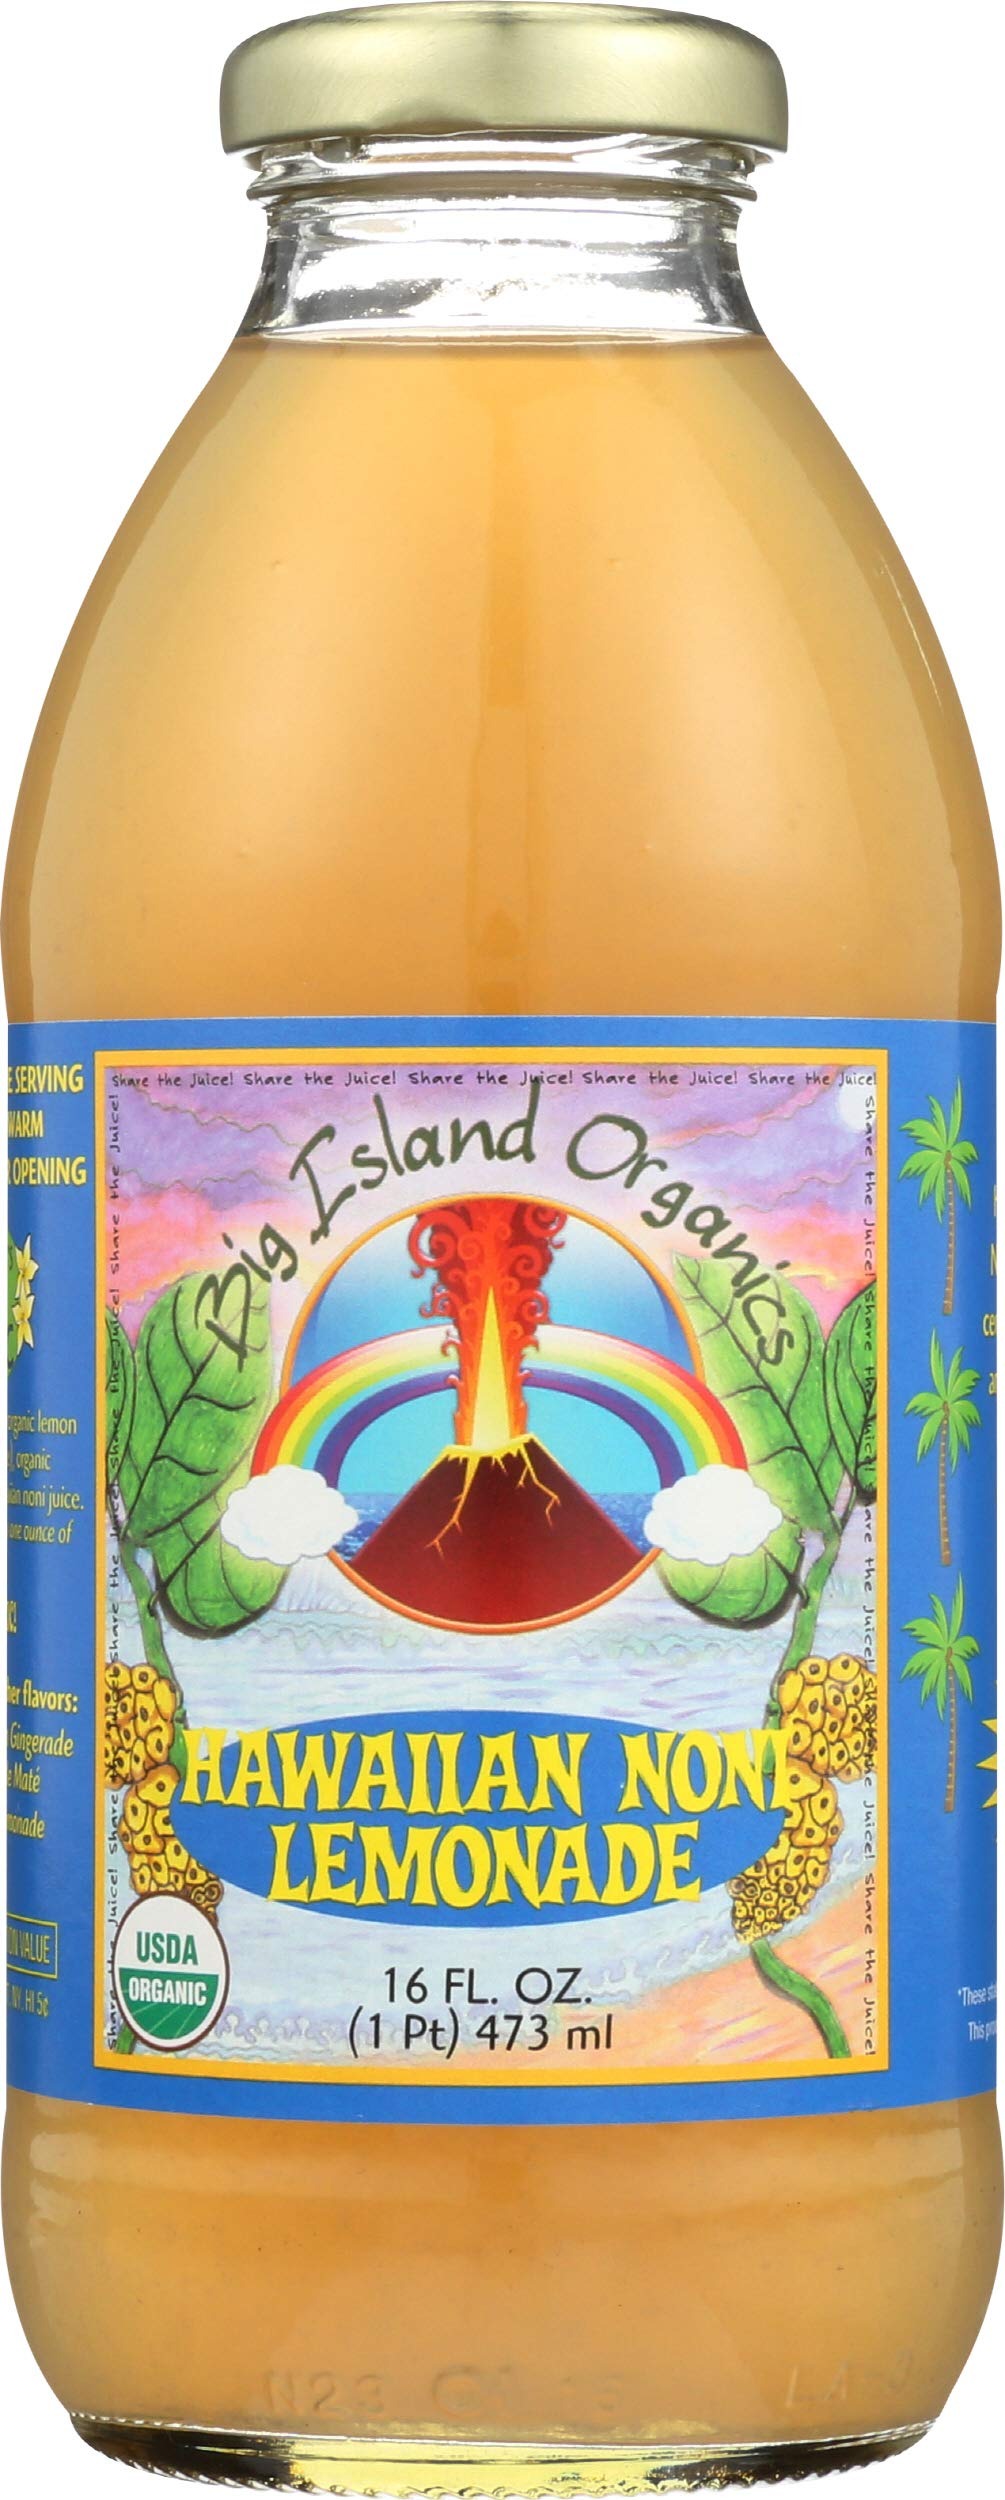
Item Name: Big Island Organics Noni Lemonade 16oz Pack Of 4
Value: 1.0
Unit: Count

Price: 30